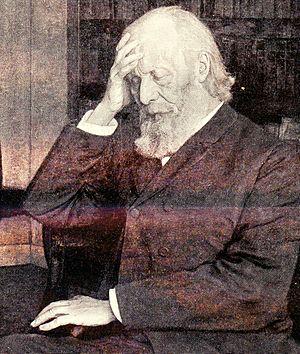
Abraham Dirk Loman était un théologien néerlandais, qui travaillait à Amsterdam. Il appartenait à un groupe radical de théologiens et de philosophes néerlandais qui, à la fin du XIXᵉ siècle et au début du XXᵉ siècle, estimait que dans le Nouveau Testament aucune des épîtres n'était authentique